23rd Infantry Regiment (United States)

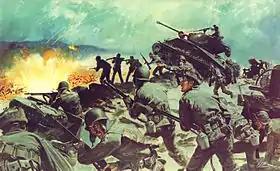
U.S. Army In Action DA Poster 21-47 Breakthrough at Chipyong-Ni

In the chronology of Korean battles, the fighting for Chipyong-ni followed the withdrawal from northern Korea at the end of 1950, a brief Eighth Army offensive that began on 5 February 1951, and a full-scale Chinese counteroffensive that struck a week later.